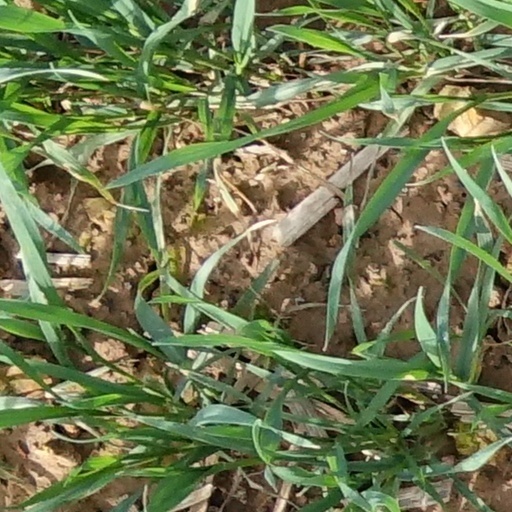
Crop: wheat